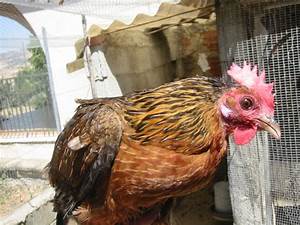
Label: chicken